Longueville station

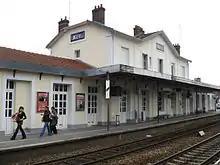
Longueville station

Longueville is a railway station in Longueville, Île-de-France, France.